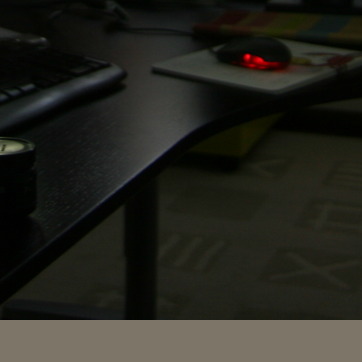
Material: carpet